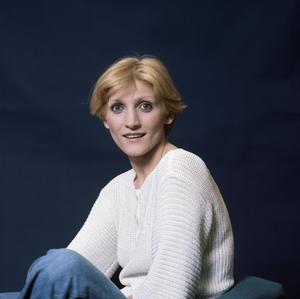
Marie Ruggeri, mieux connue sous le nom de scène Mary Cristy ou Mary Christy, est une comédienne et chanteuse italienne née le 21 juillet 1952 au Luxembourg.